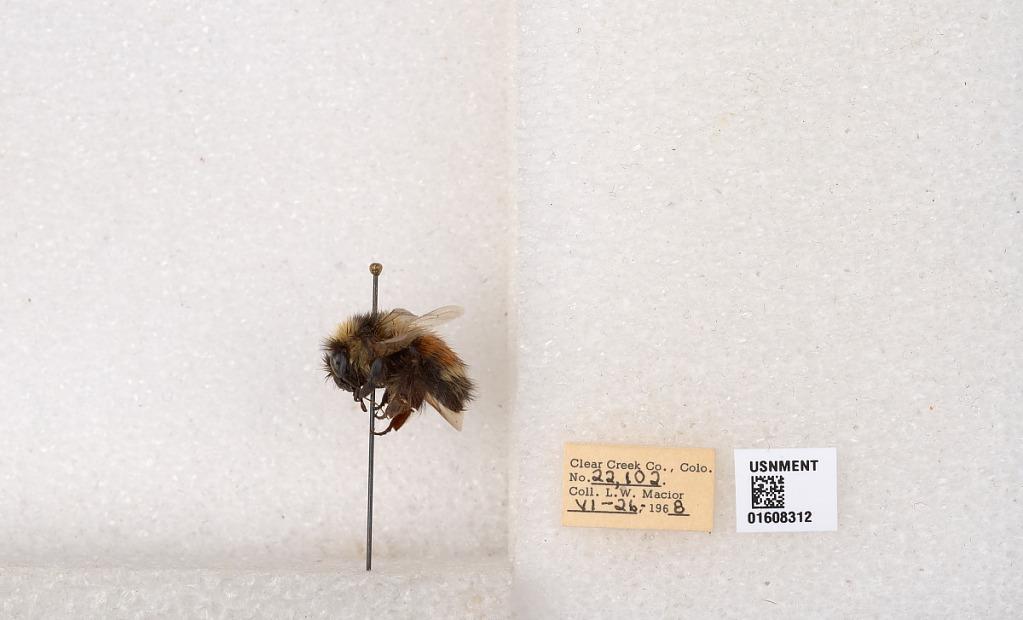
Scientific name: Bombus (Pyrobombus) sylvicola Kirby
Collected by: L. Macior
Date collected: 1968-6-26
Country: United States
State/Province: Colorado
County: Clear Creek
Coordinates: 39.6891, -105.644